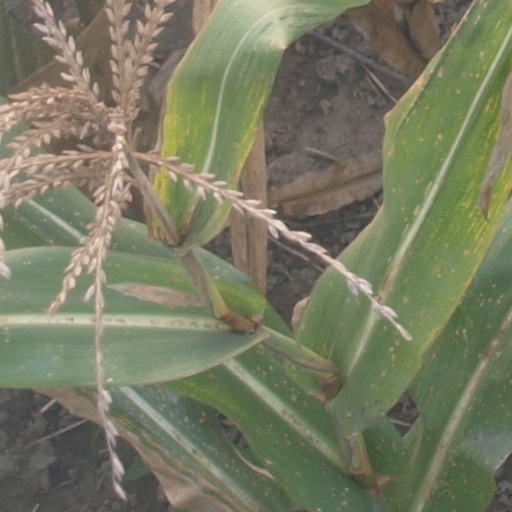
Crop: maize; corn